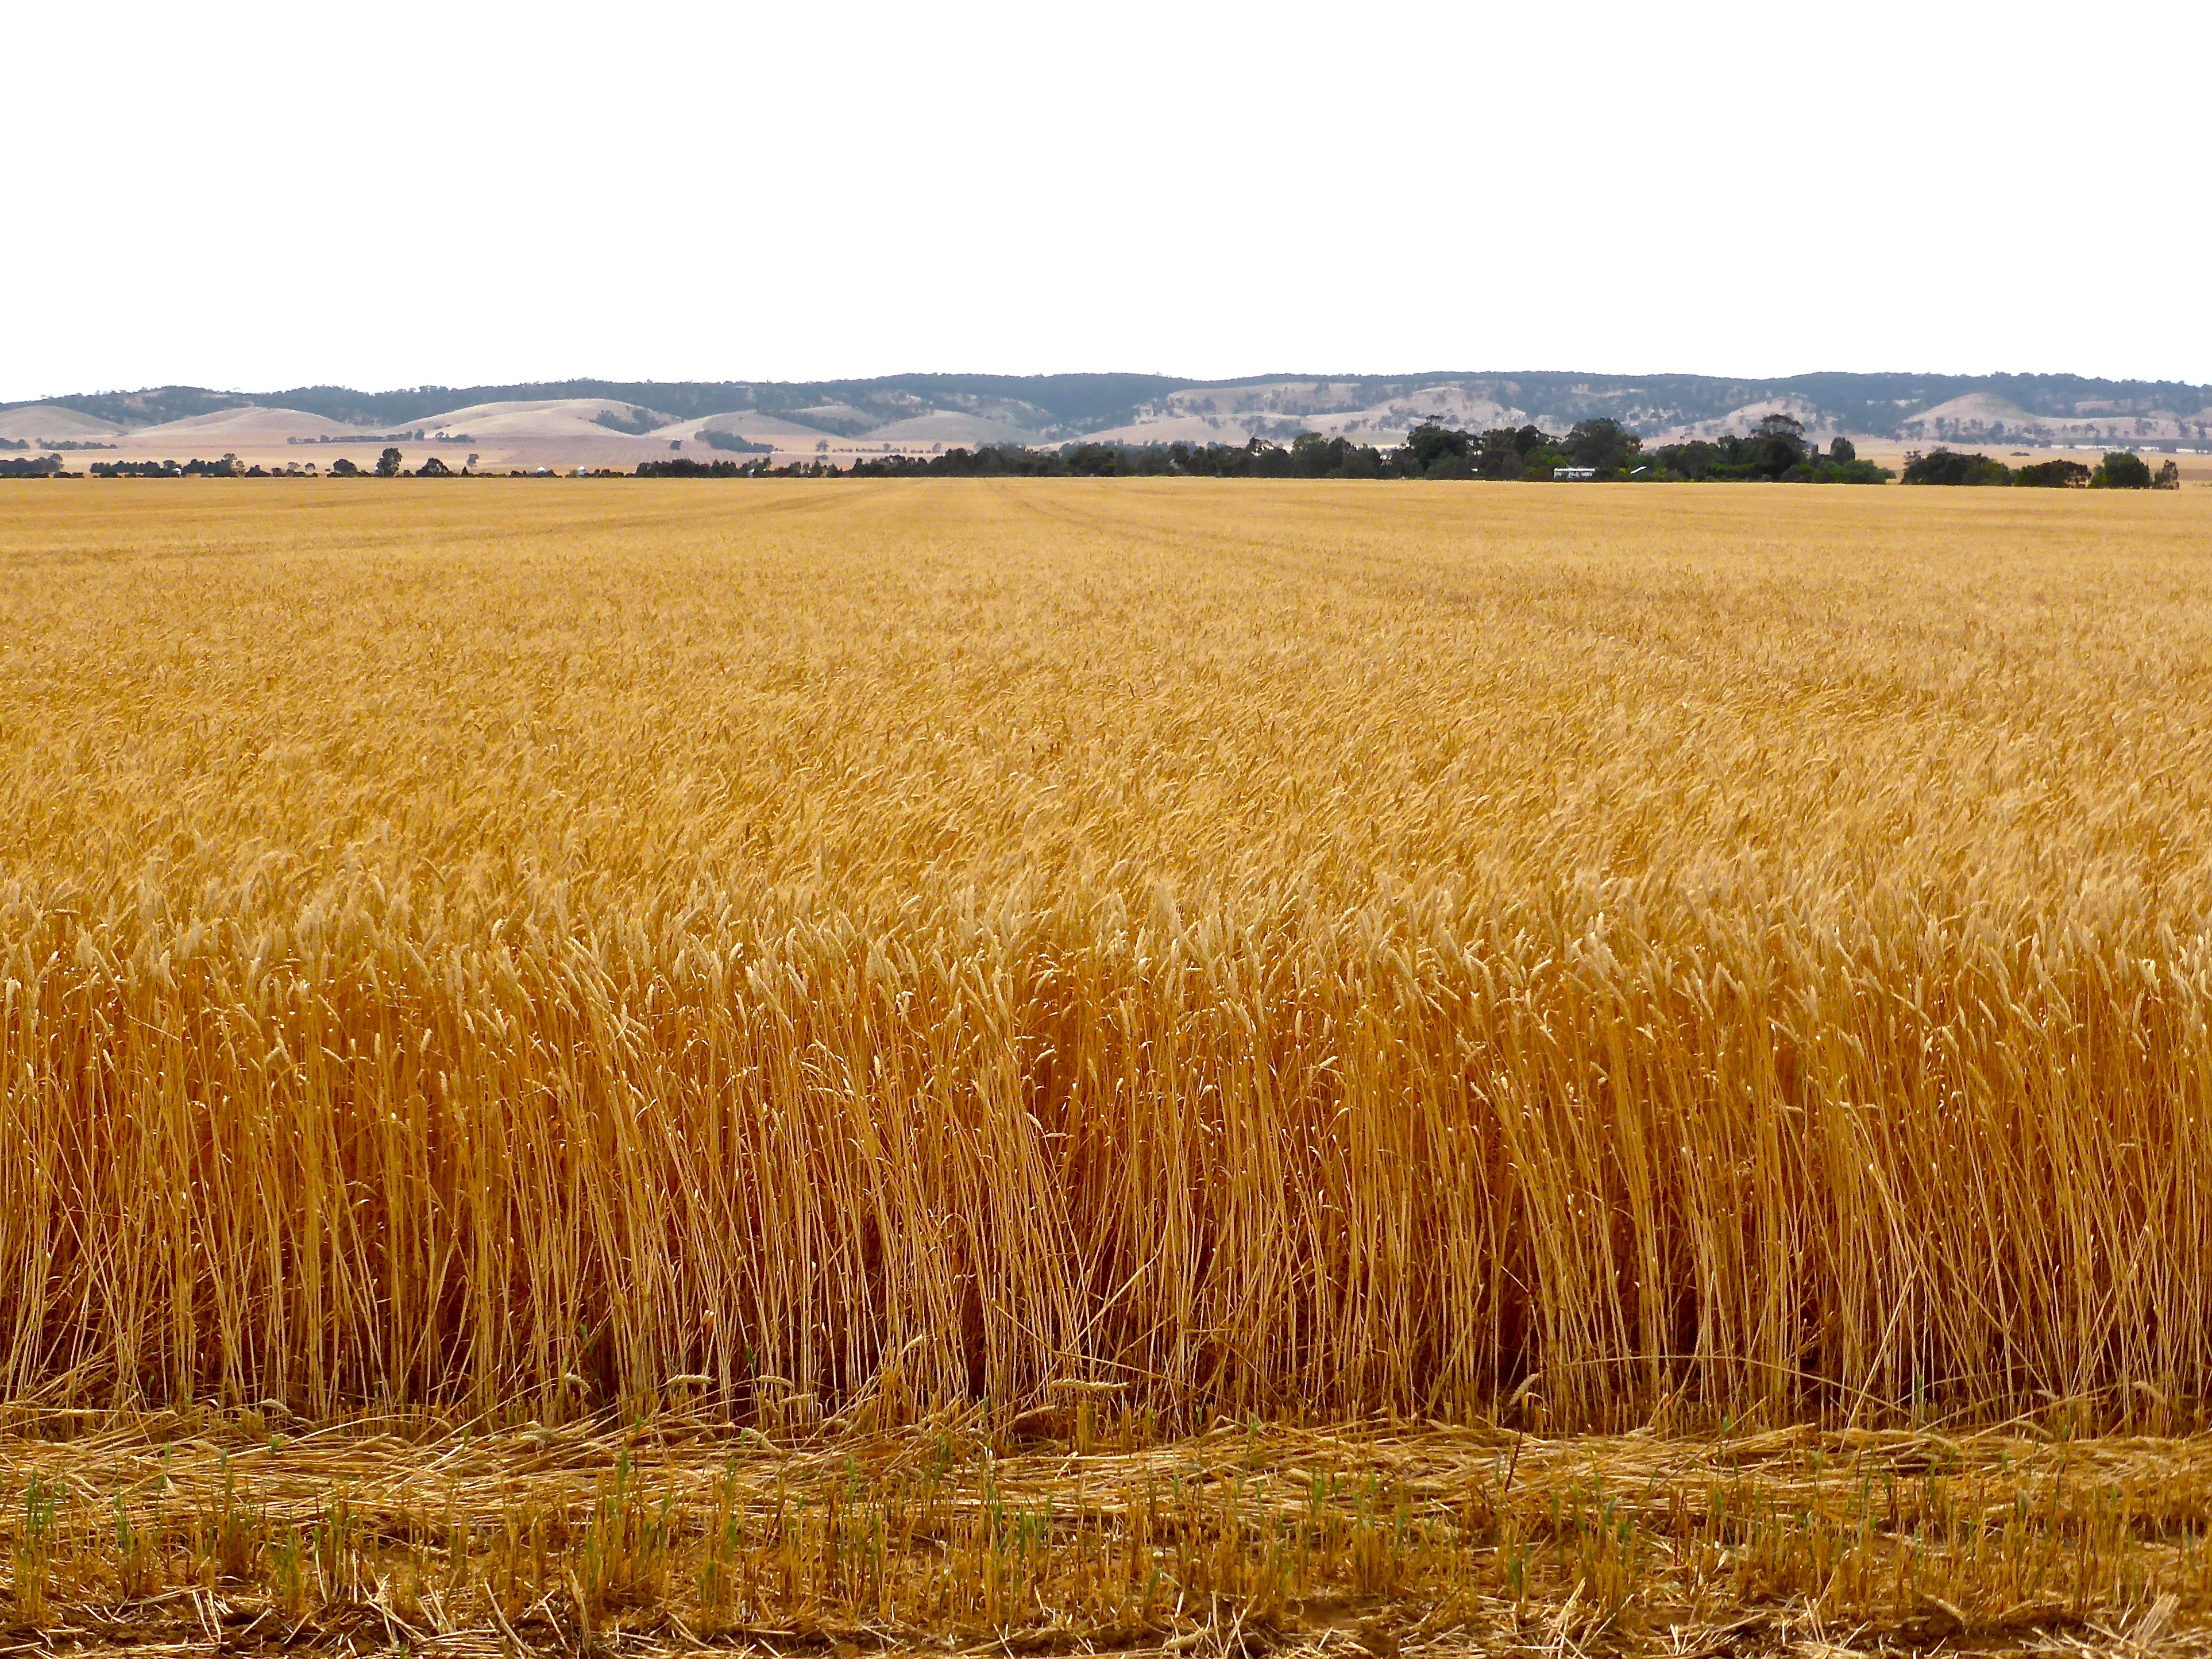
plant, field, farm, barley, wheat, grain, prairie, countryside, seed, summer, ripe, rural, food, golden, farming, harvest, produce, crop, grow, soil, yellow, agriculture, plain, cereal, grassland, straw, rye, ecosystem, flowering plant, commodity, grass family, land plant, food grain